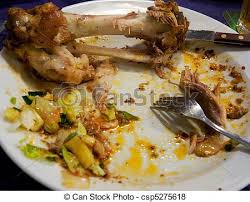
Waste category: biological